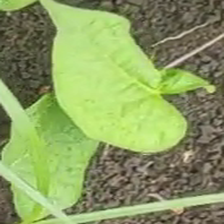
Weed species: Obscure_morning _glory(Ipomoea obscura)